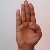
The image shows a hand gesture representing the letter 'B' in Indian Sign Language.